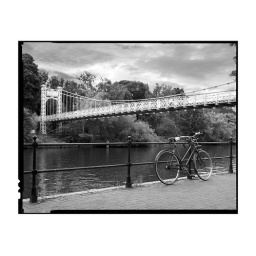
A black &amp;amp; white photo of the river Dee in Chester